Anne Wojcicki

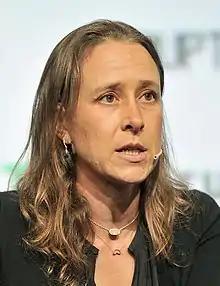
Wojcicki in 2017

Anne E. Wojcicki (born July 28, 1973) is an American entrepreneur. She is known for co-founding the personal genomics company 23andMe.